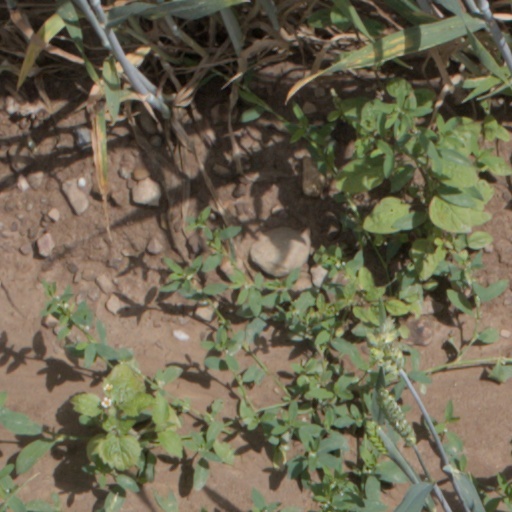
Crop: wheat